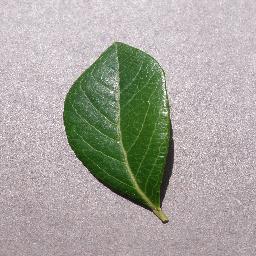
Label: Blueberry___healthy